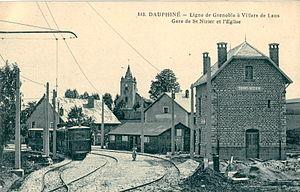
Carte postale ancienne éditée par P. Gaude à Grenoble, collection Dauphiné n°883
Saint-Nizier-du-Moucherotte est une commune française située géographiquement dans le massif du Vercors, administrativement dans le département de l'Isère, en région Auvergne-Rhône-Alpes et autrefois rattachée à l'ancienne province du Dauphiné.
Le tramway de Grenoble à Villard-de-Lans est un tramway français suburbain qui roule entre 1911 et 1951. Il relie la vallée grenobloise aux plateaux du Vercors. Les voies, les gares et le matériel roulant appartiennent au département de l’Isère, mais la ligne est exploitée par la Société grenobloise de tramways électriques, qui exploite par ailleurs le tramway grenoblois.